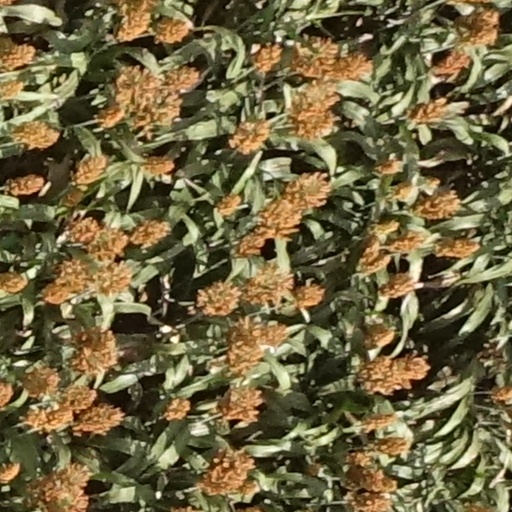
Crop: sorghum